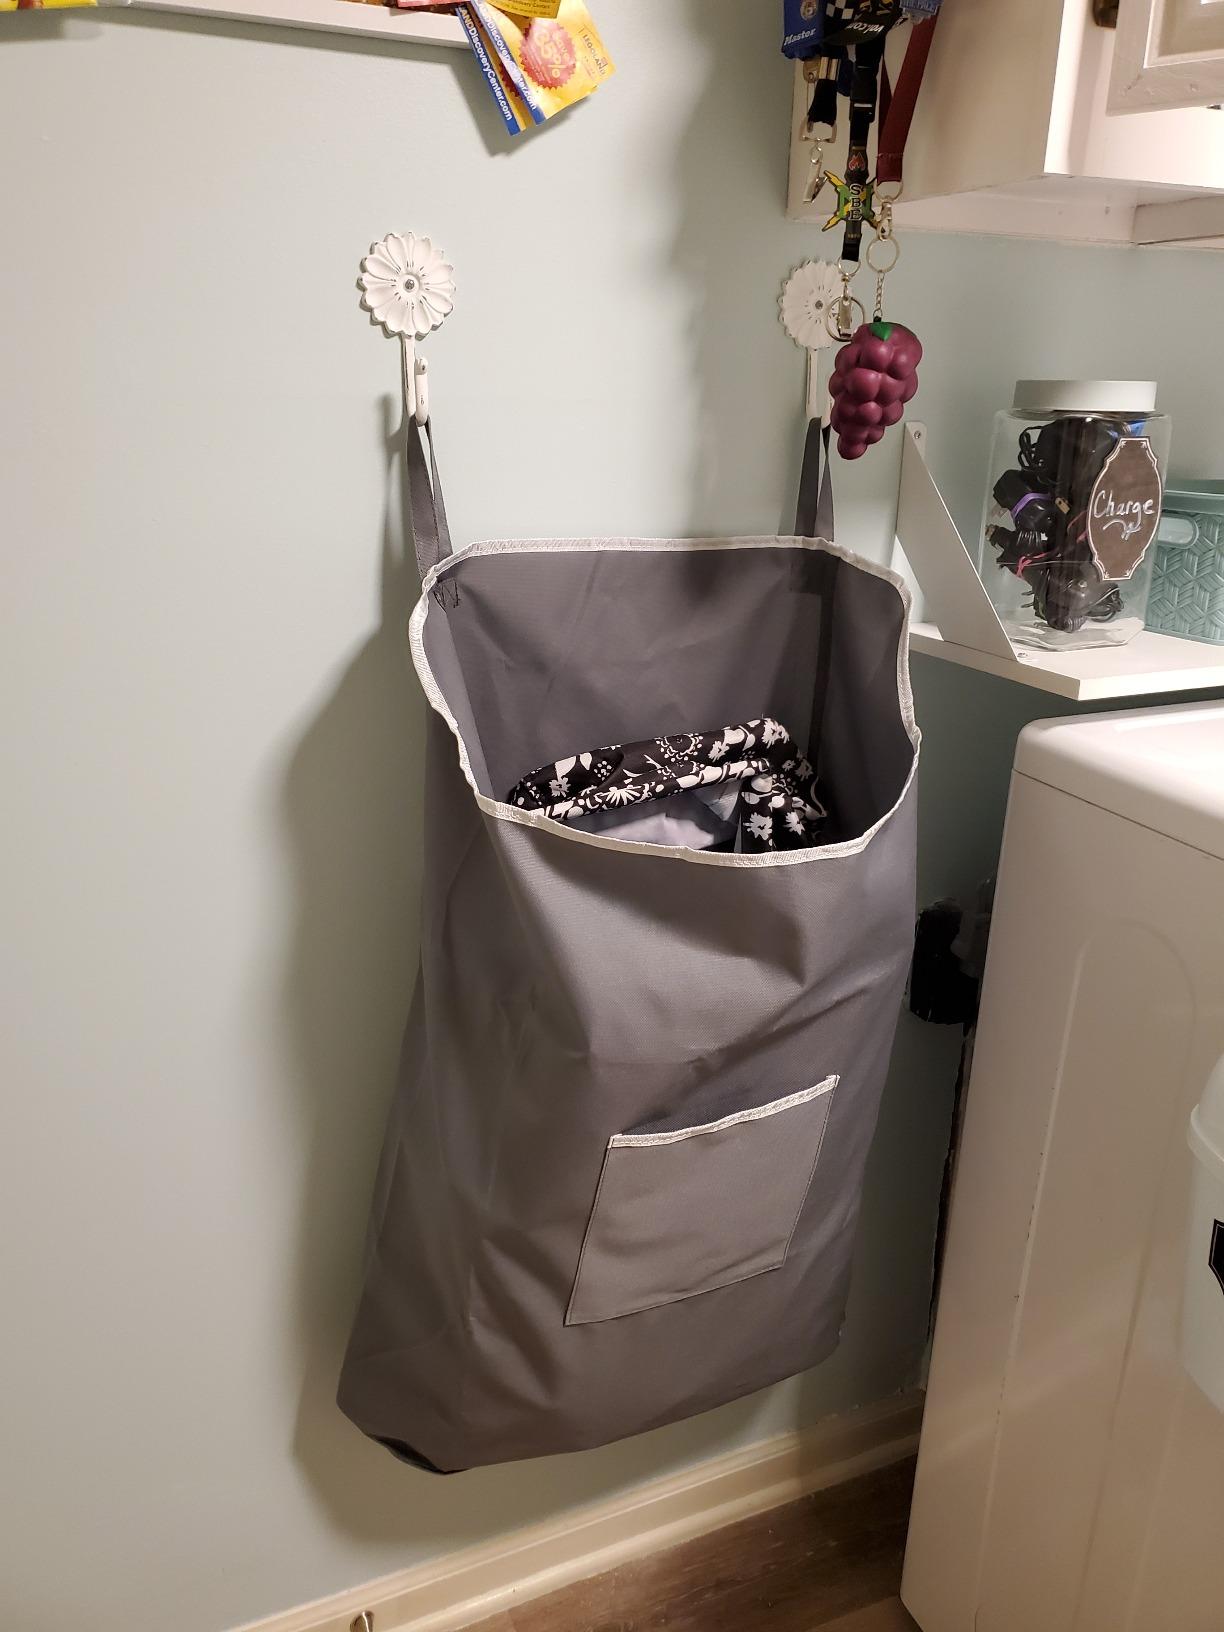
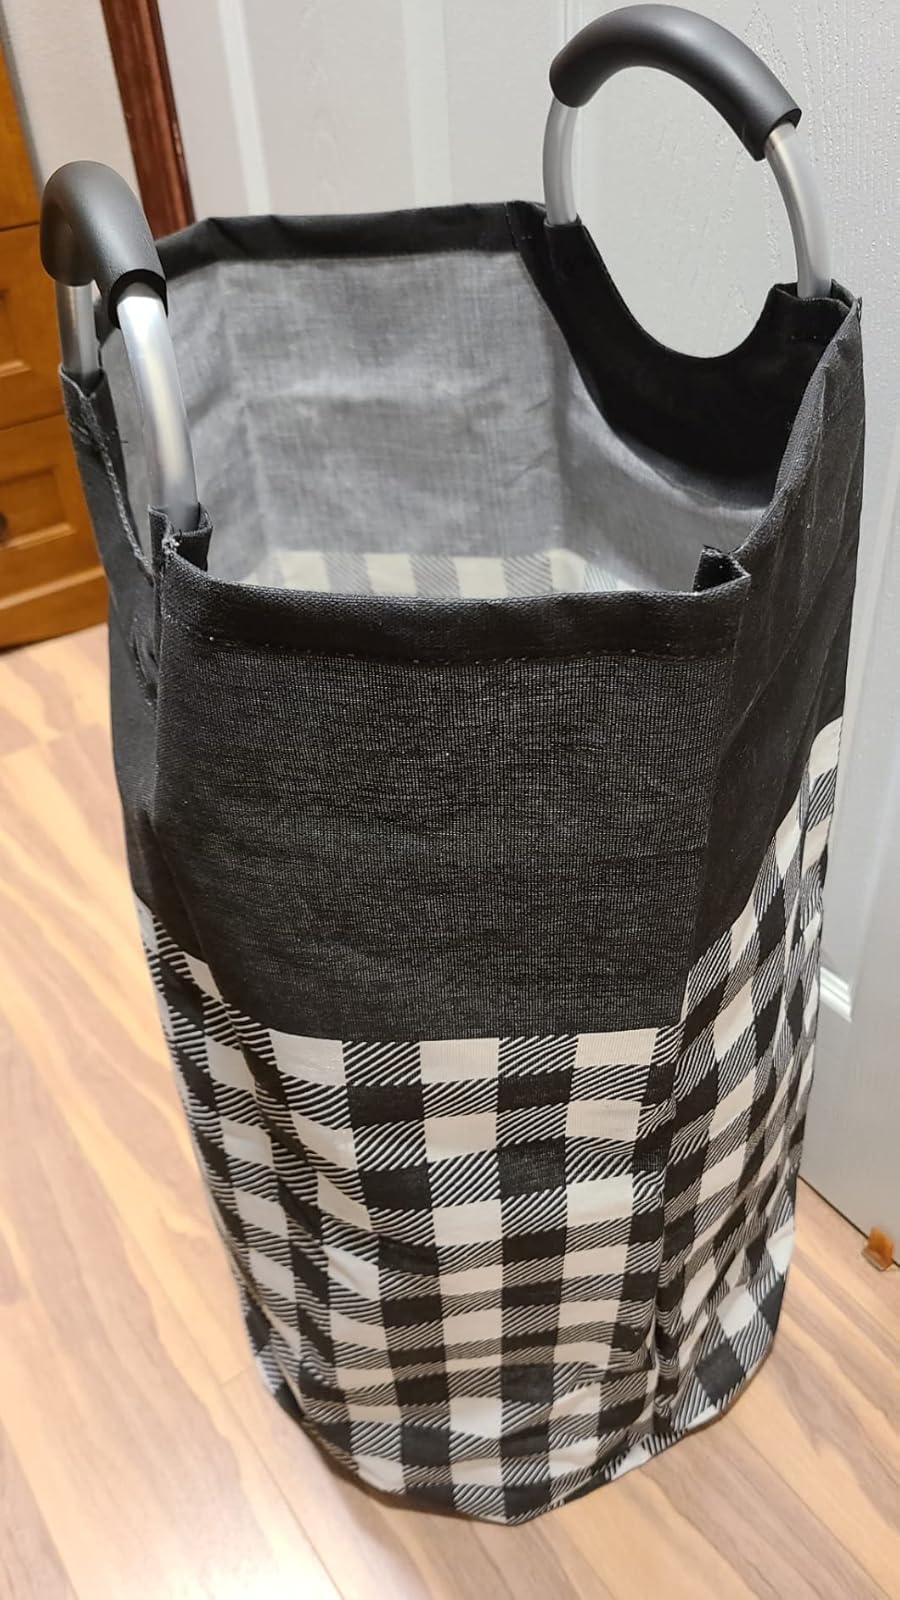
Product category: items_hamper
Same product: no